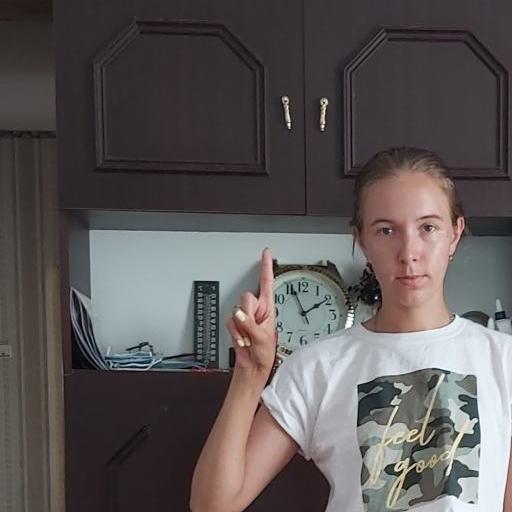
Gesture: one